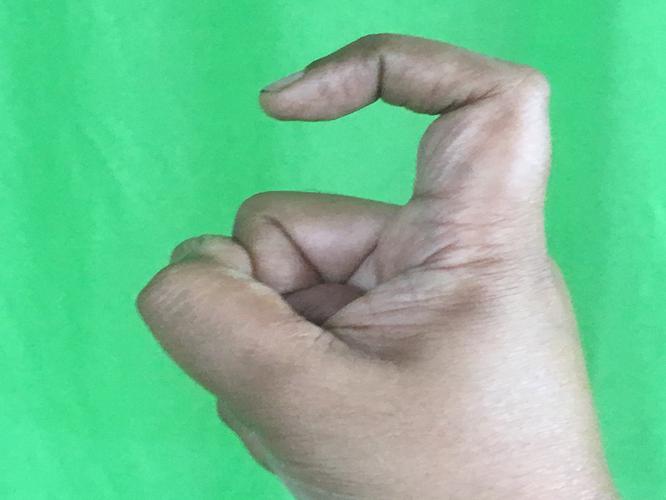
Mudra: Tamarachudam
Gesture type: single_hand